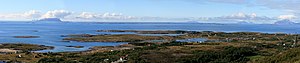
Helgeland
Udsigt over strandfladen på Helgelandskysten fra Dønnesfjeldet i Dønna. Fra venstre landemærkerne Træna, Lovunda, Selvær, Nesøya, Hestmona, Rødøyløva og Lurøyfjeldet.